John Street Pumping Station

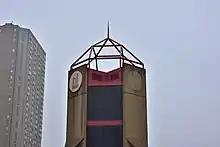
John Street Pumping Station

The John Street Pumping Station is a municipal water pumping station in Toronto, Ontario, Canada. This pumping station also incorporates the Deep Lake Water Cooling System. The station was originally located on John Street where the SkyDome is presently located. It was relocated in 1987 to its present location bounded by Bremner Boulevard, Rees Street, Lakeshore Boulevard and Van De Water Crescent.